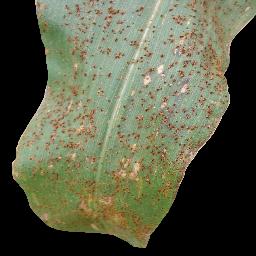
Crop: corn
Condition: (maize)_common_rust